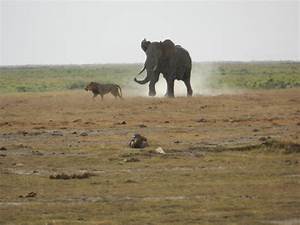
Label: elefante